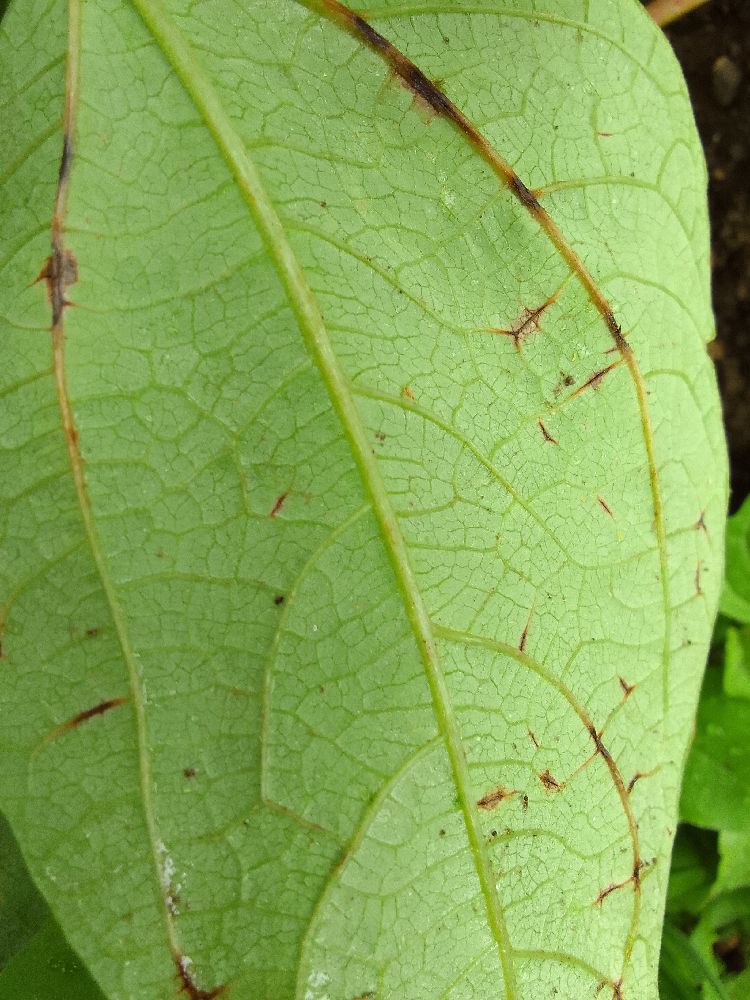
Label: anthracnose